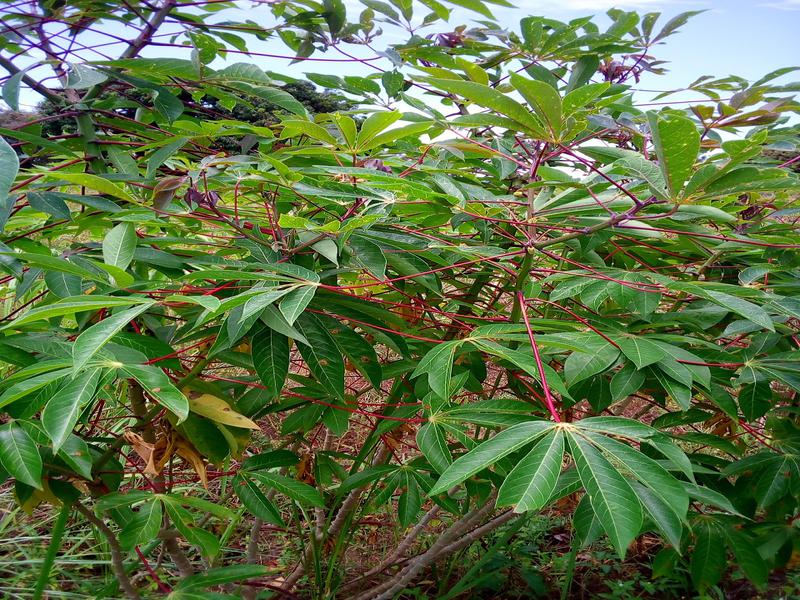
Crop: cassava
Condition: healthy